Truman H. Landon

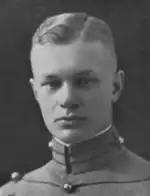
At West Point in 1928

Landon was born in Maryville, Missouri, and grew up in Carlinville, Illinois. After graduation from the Carlinville High School in 1922, he attended Blackburn College in that city and, in 1924, entered the United States Military Academy at West Point, New York.